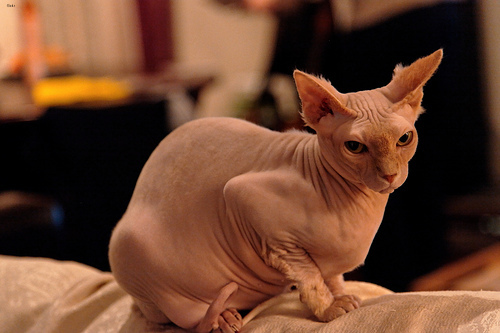
Animal: cat
Breed: Sphynx